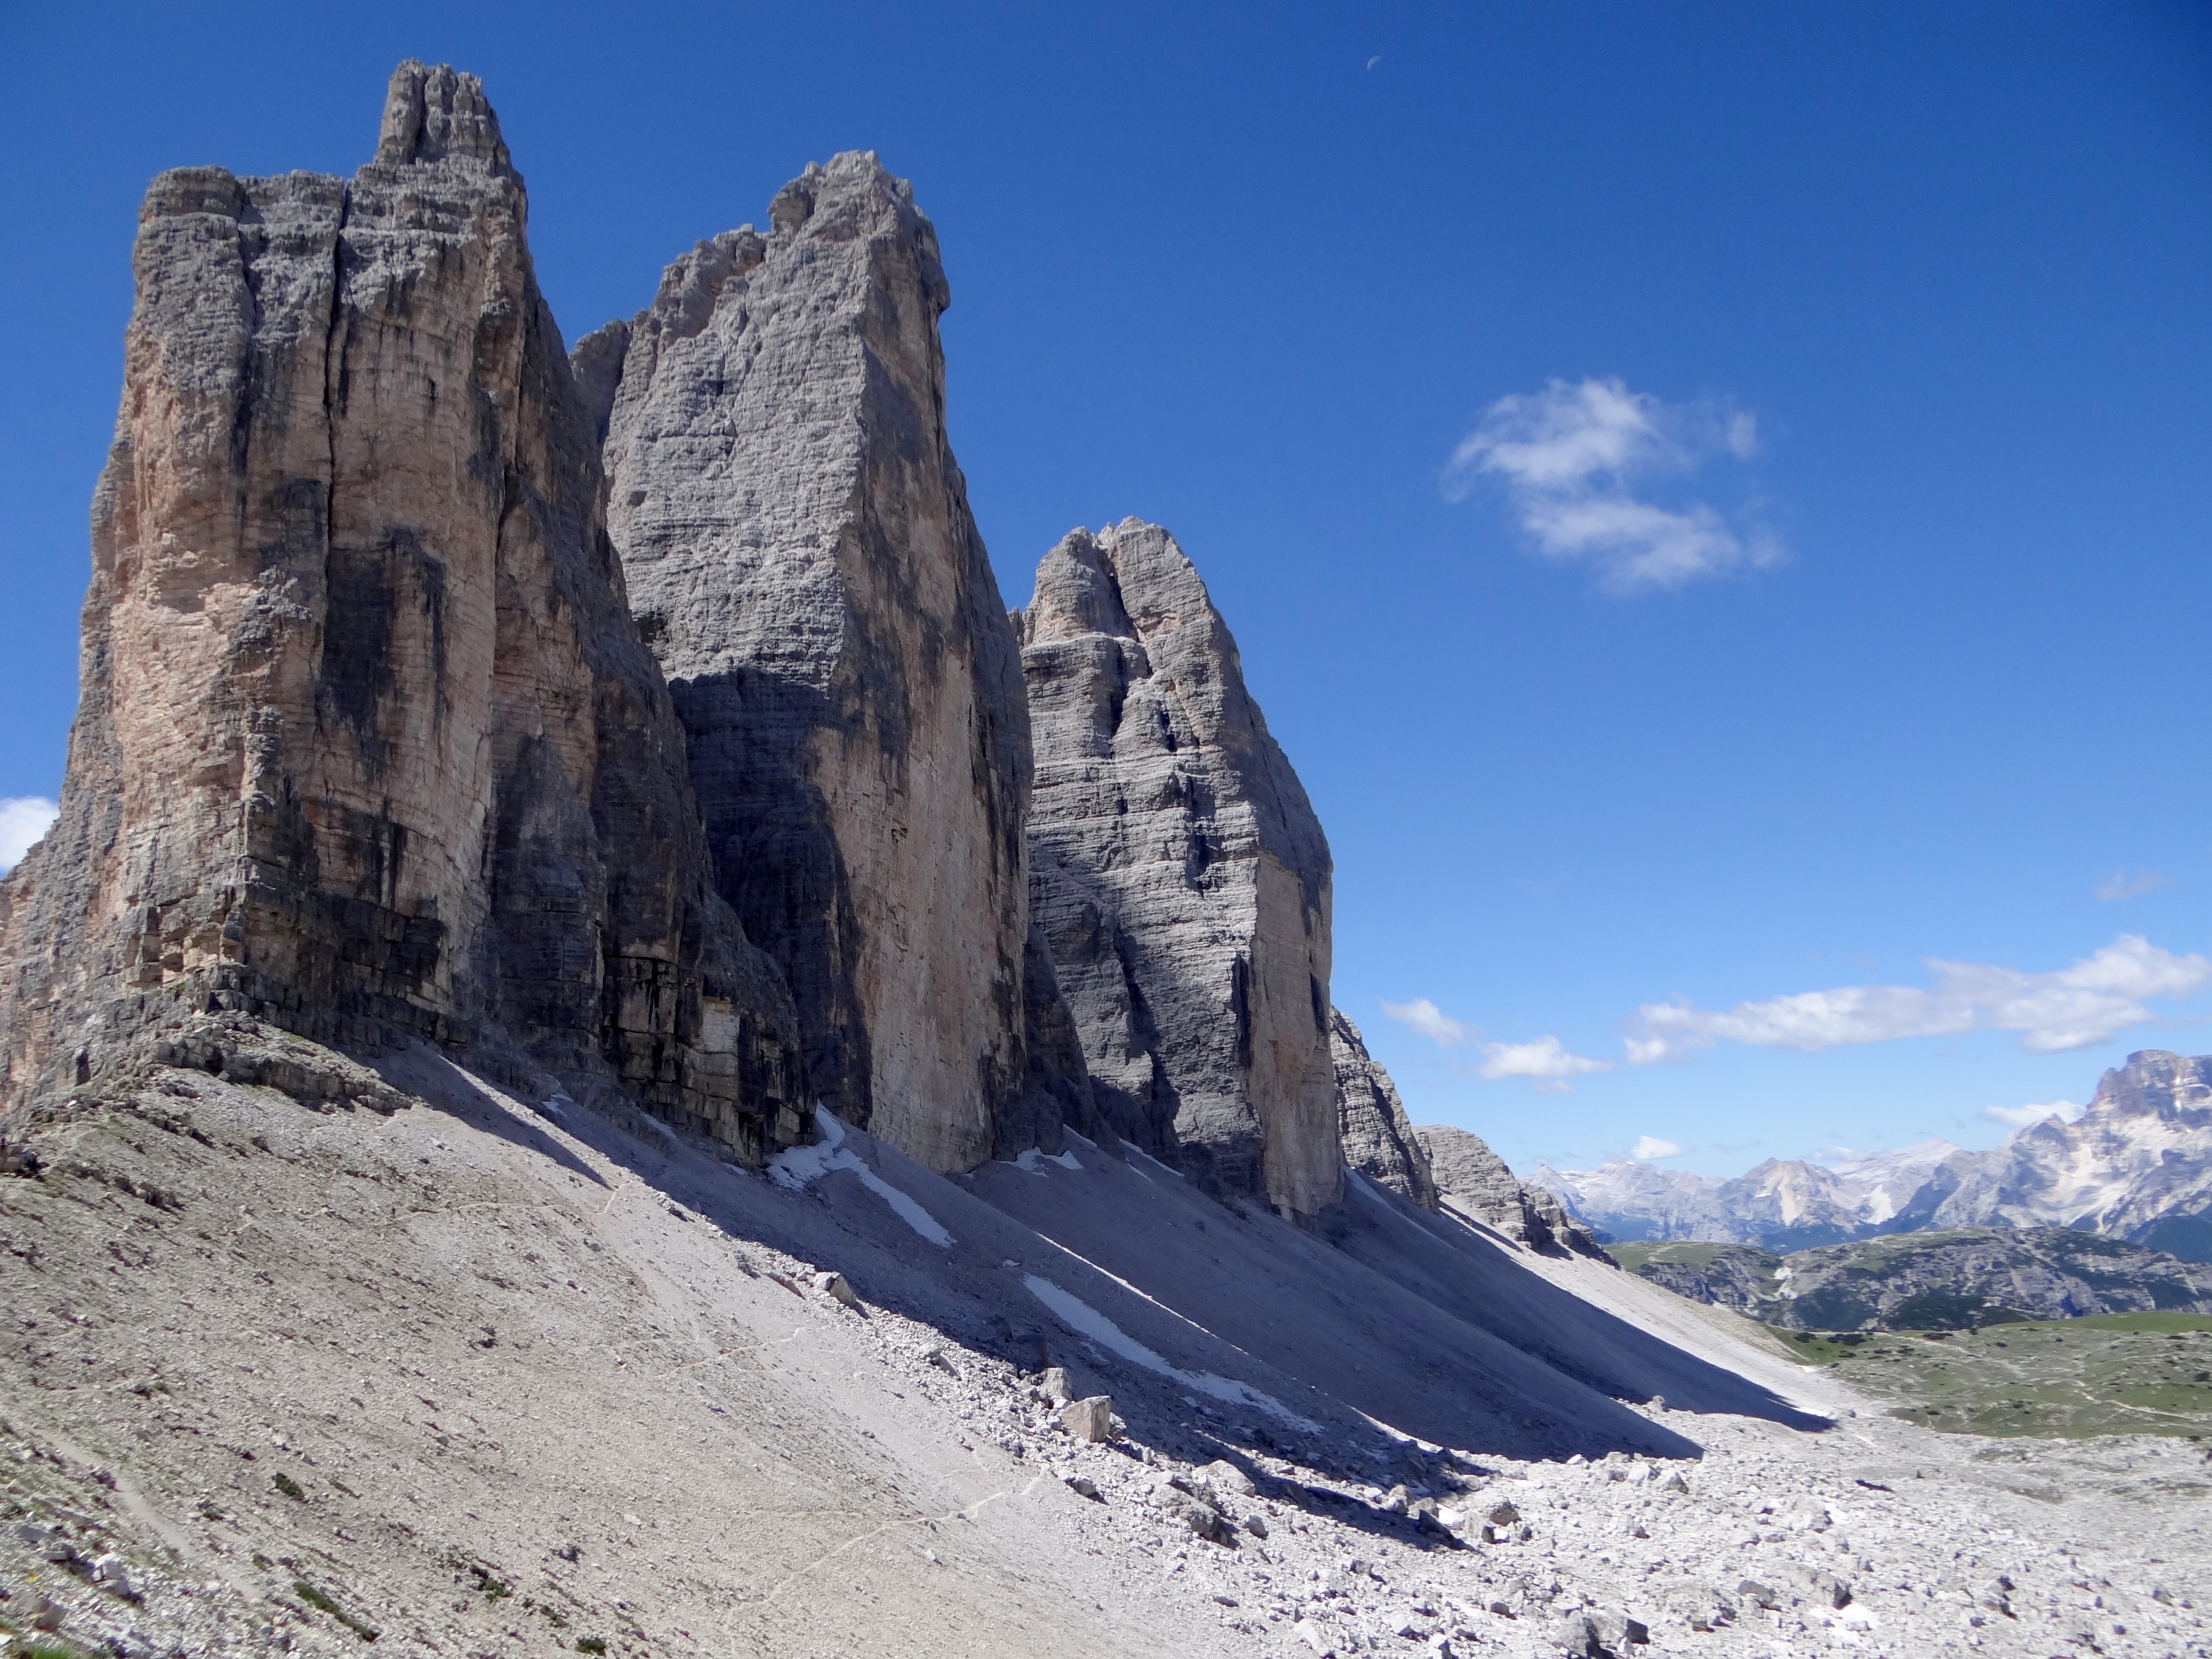
rock, mountain, adventure, valley, mountain range, formation, cliff, italy, alpine, terrain, ridge, summit, geology, mountains, alps, badlands, plateau, dolomites, rubble field, landform, three zinnen, geographical feature, mountainous landforms